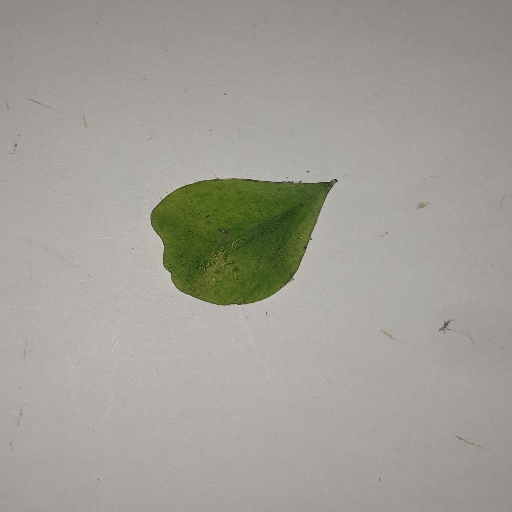
Species: Sojina
Leaf condition: Yellow Leaf